Tamerlan Thorell

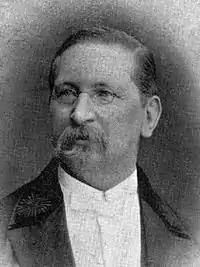
Tord Tamerlan Teodor Thorell

Tord Tamerlan Teodor Thorell (3 May 1830 – 22 December 1901) was a Swedish arachnologist.